Hughes Manor

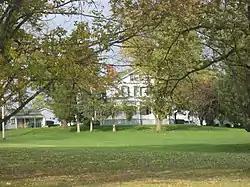
Distant view of the farmhouse and other buildings

Hughes Manor, also known as White House Manor, located near Middletown, Ohio, was built in 1889. It was listed on the National Register of Historic Places in 1994.